Maura Tierney

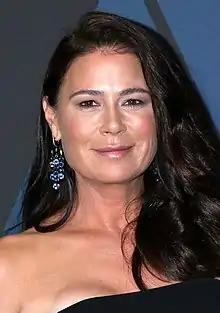
Tierney in 2018

Maura Lynn Tierney (born February 3, 1965) is an American actress. She is best known for her roles as Lisa Miller on the sitcom "NewsRadio" (1995–1999), Abby Lockhart on the medical drama "ER" (1999–2009) and Helen Solloway on the mystery drama "The Affair" (2014–2019), the last of which won her a Golden Globe Award for Best Performance by an Actress in a Supporting Role in a Series, Limited Series or Motion Picture Made for Television.